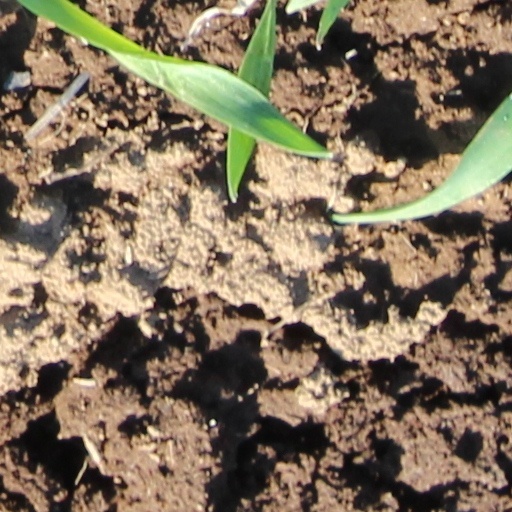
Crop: wheat